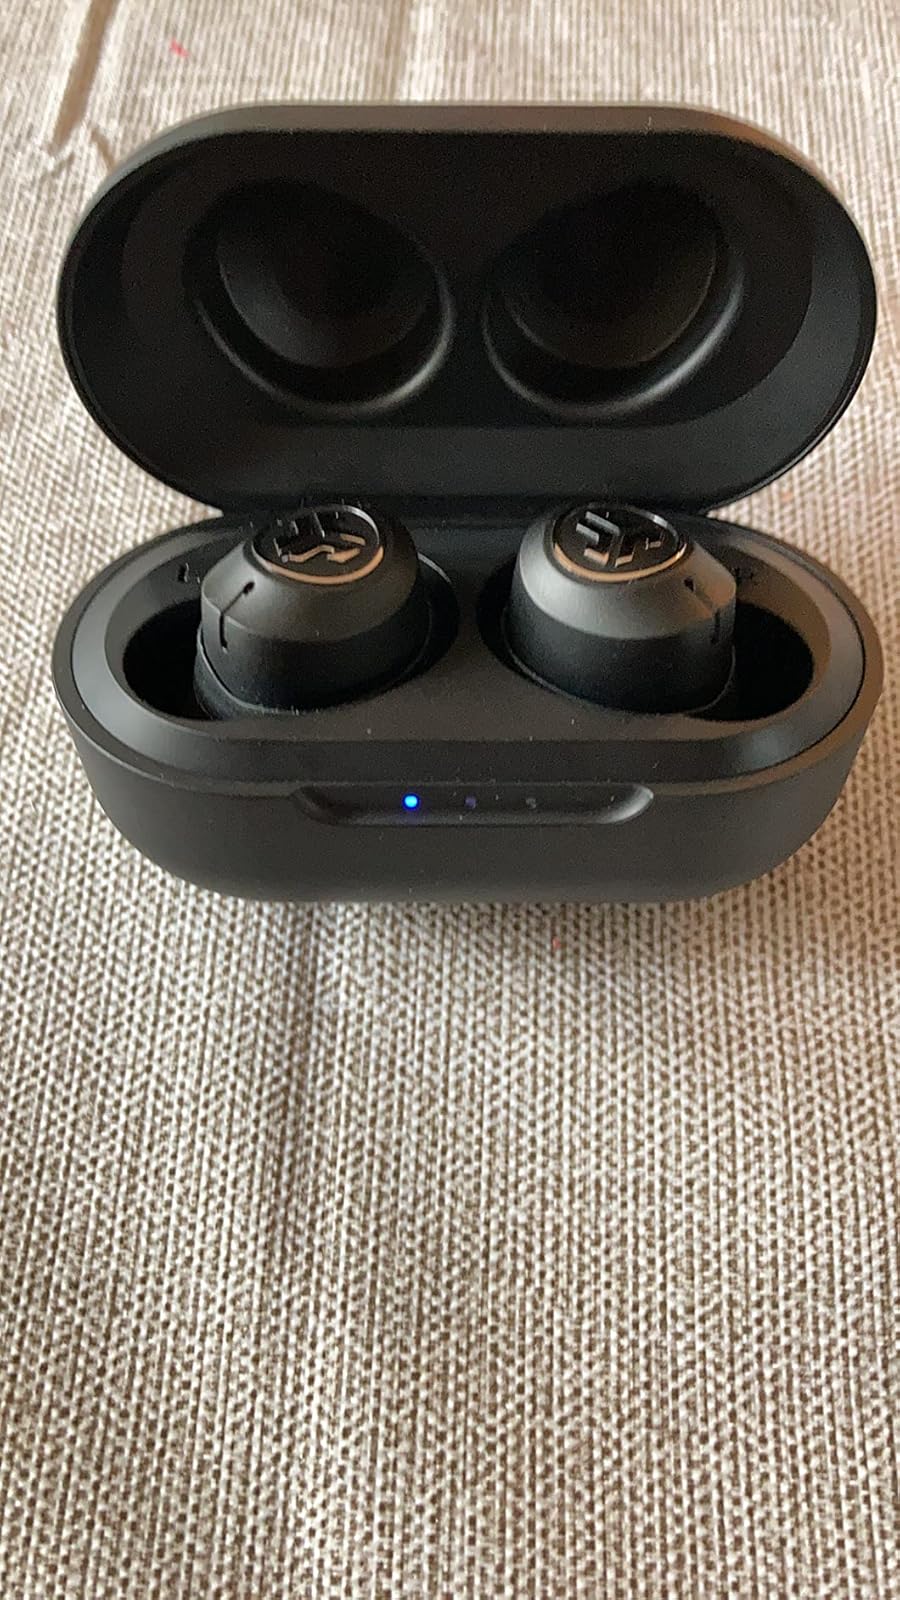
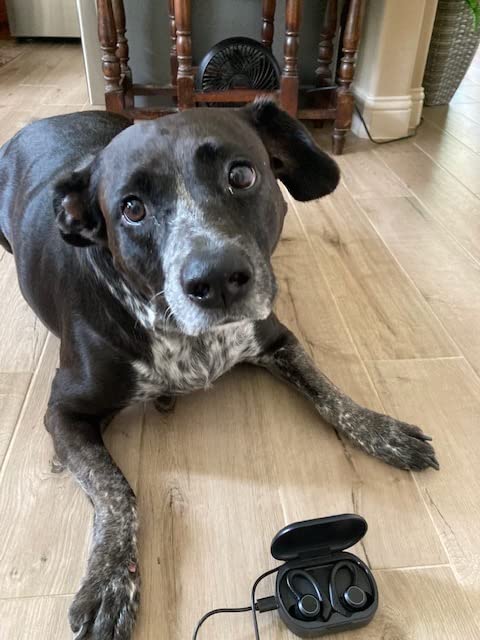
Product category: earbuds
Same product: no